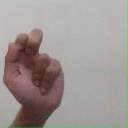
अक्षर: ढ